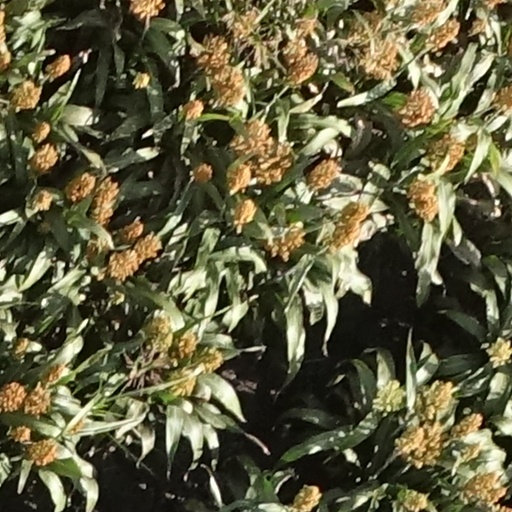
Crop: sorghum